Snow-White (1933 film)

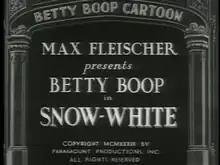

Snow-White (also known as Betty Boop in Snow-White) is a 1933 American animated short in the "Betty Boop" series from Max Fleischer's Fleischer Studios. Dave Fleischer was credited as director, although virtually all the animation was done by Roland Crandall, who received the opportunity to make "Snow-White" on his own as a reward for his several years of devotion to the Fleischer studio. The resulting film, which took six months to complete, is considered both Crandall's masterwork and an important milestone of the Golden age of American animation.